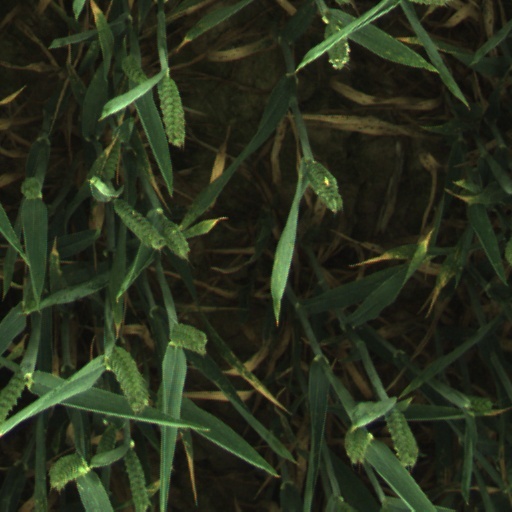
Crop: wheat